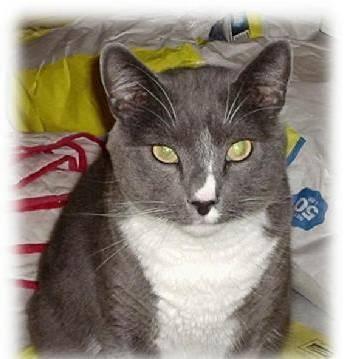
cat